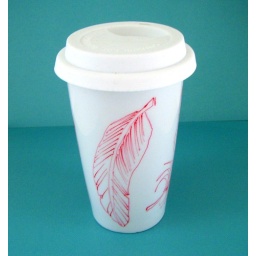
Hand drawn red feathers float over the white porcelain surface of this handy dandy travel mug